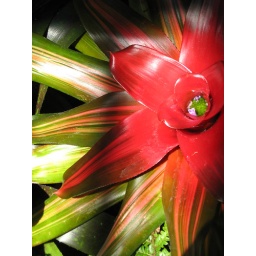
plant with water in it